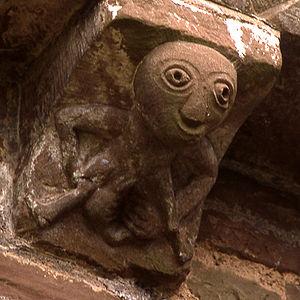
L’église de Sainte-Marie et Saint-David est une église paroissiale anglicane de style normand sise à Kilpeck dans le comté de Herefordshire